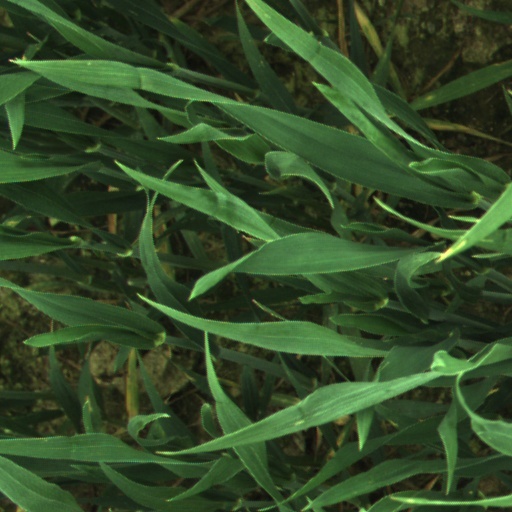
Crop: wheat